Islamic marital practices

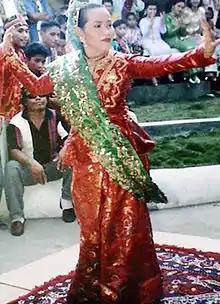
A Filipino Tausug woman performing the traditional "pangalay" dance

Regular arranged Islamic marriages through negotiation are typically according to parental wishes, although sometimes the son will also suggest a woman of his choice. This is the ideal, esteemed, and considered “most proper” in the legal point of view of Tausug culture, despite being a time-consuming and costly practice for the groom. If the parents disagree with their son's choice of a woman to marry, he might decide to resort to a marriage by abducting the woman of his choice, run away, run amuck, or choose to become an outlaw. In relation to this type of marriage, another trait that is considered ideal in Tausug marriage is to wed sons and daughters with first or second cousins, due to the absence of difficulty in negotiating and simplification of land inheritance discussions. However, there is also another way of arranging a Tausug marriage, which is through the establishment of "maglillah pa maas sing babai" or by “surrendering to the lady’s parents”, wherein the lad proclaims his intention while at the house of the parents of the woman of his choice; he will not depart until he receives permission to marry. In other circumstances, the lad offers a sum of money to the parents of the lass; a refusal by the father and mother of the woman would mean paying a fine or doubling the price offered by the negotiating man.